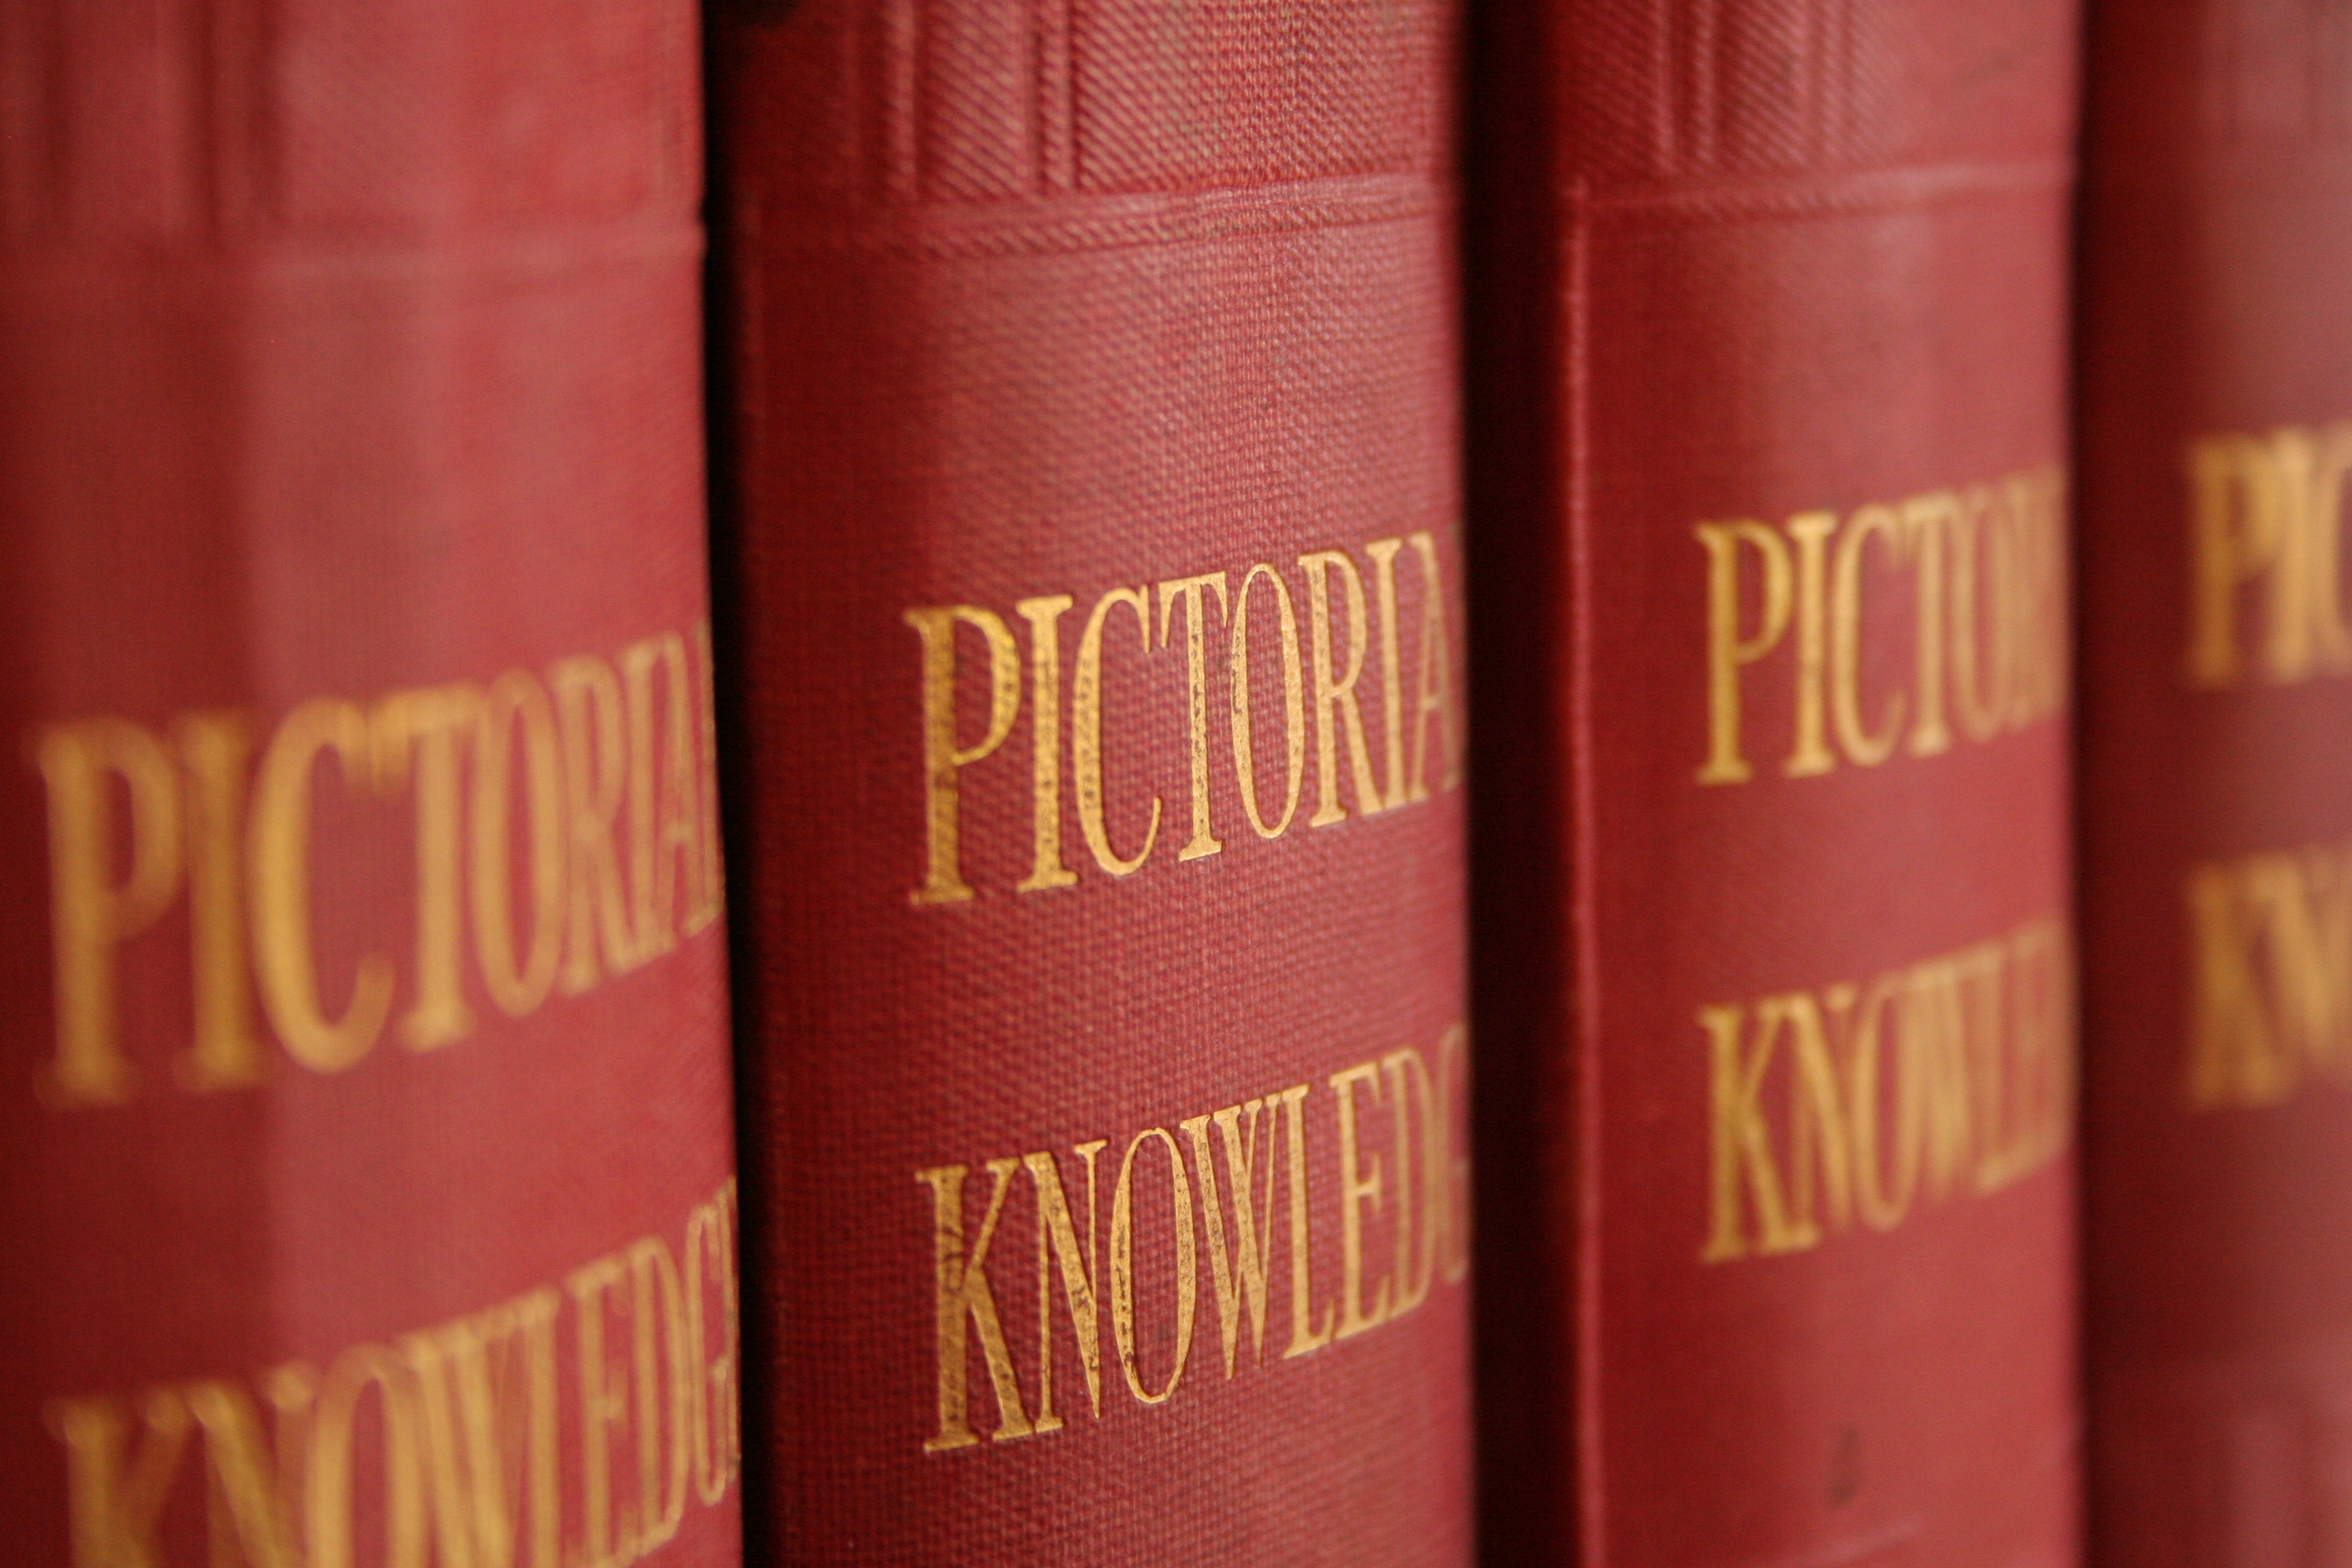
read, old, red, material, bookshelf, education, binding, brand, bookcase, textile, literature, library, books, encyclopedia, dictionary, gilt, gilding, knowledge, pictorial knowledge